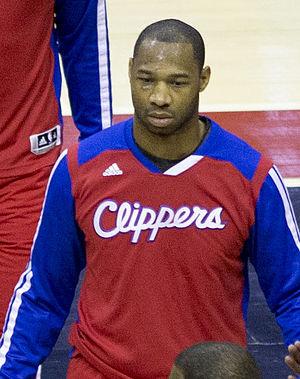
Willie Green est un joueur puis entraîneur de basket-ball professionnel né le 28 juillet 1981.